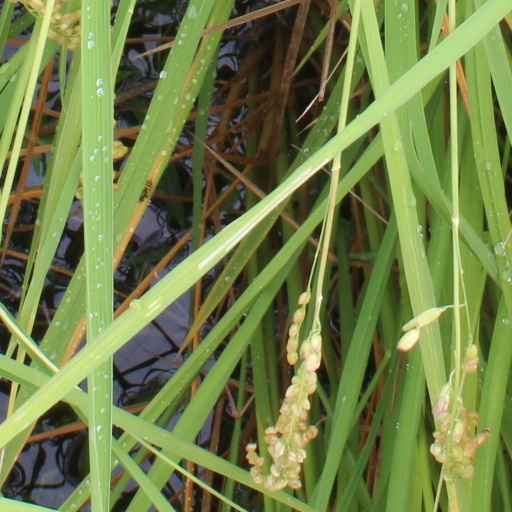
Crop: rice